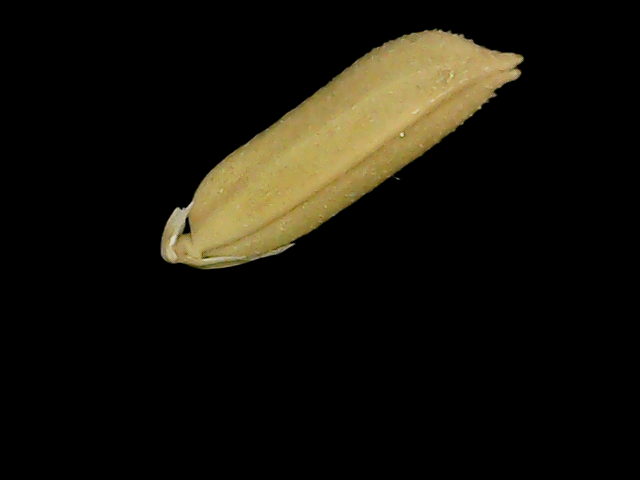
Rice variety: Bd75